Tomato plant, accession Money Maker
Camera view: horizontal (90 deg, fisheye); turntable rotation: 300 degrees
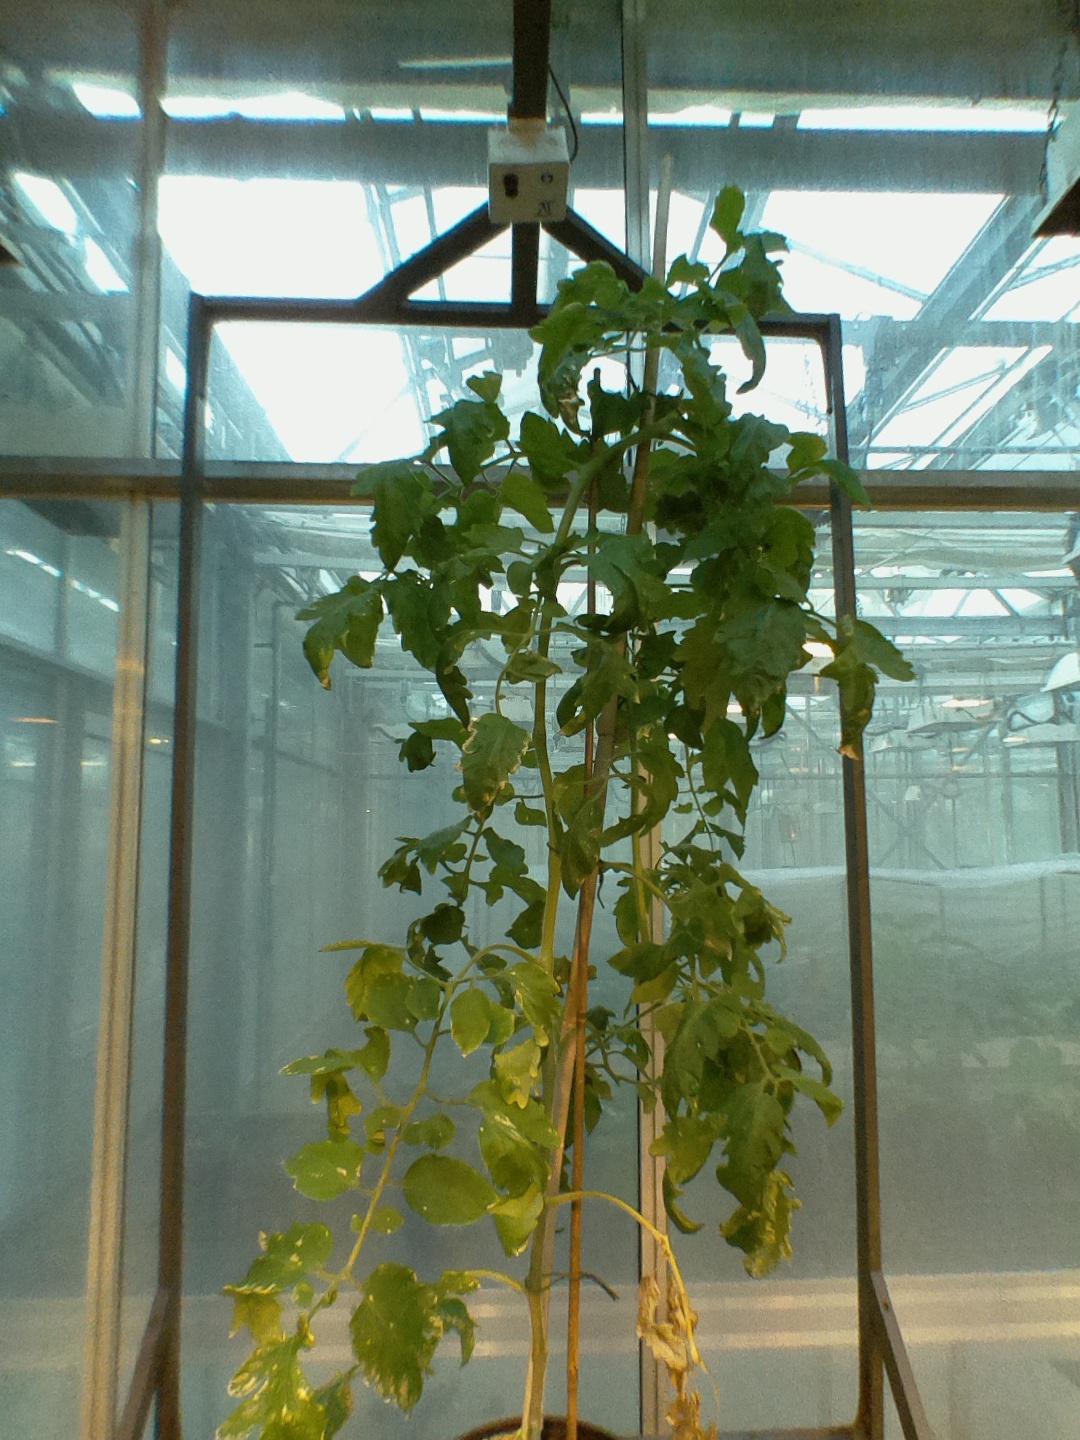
BBCH growth stage 75: 50%-60% of final fruit size